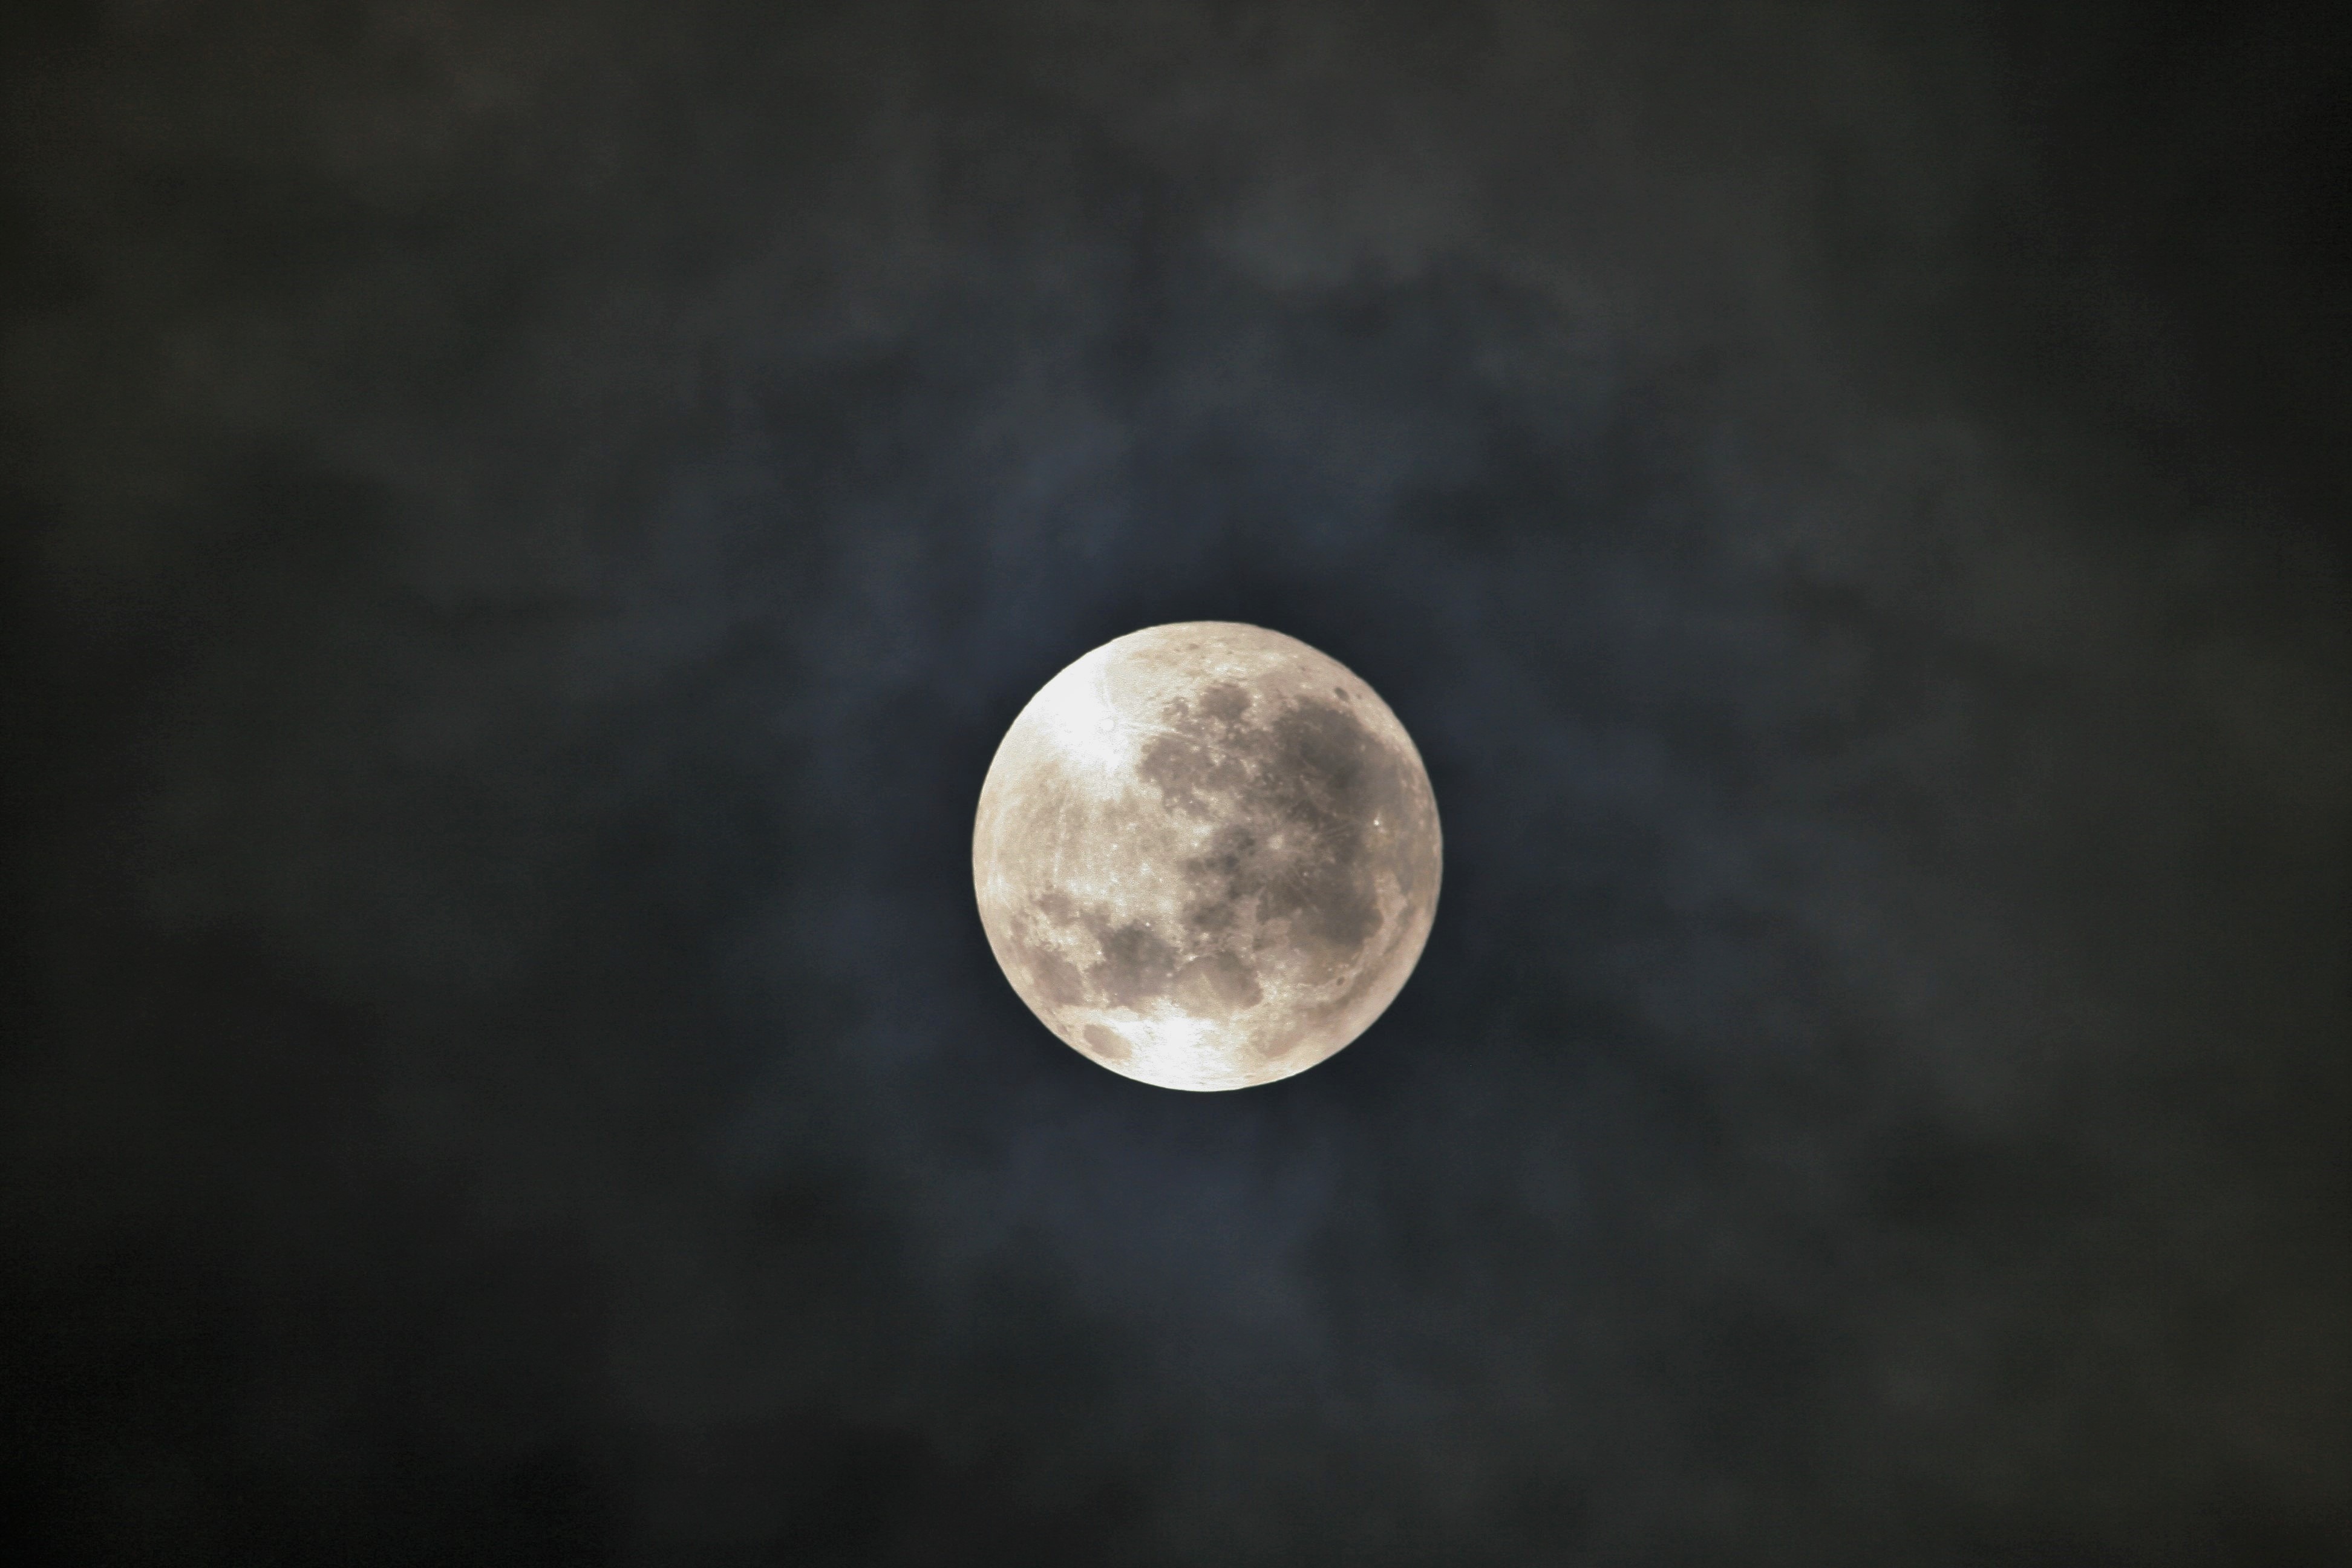
light, black and white, sky, night, cloudy, round, atmosphere, foggy, darkness, monochrome, moon, full moon, moonlight, circle, bright, mottled, astronomical object, radiating, celestial event